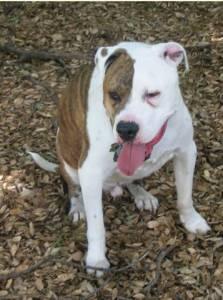
Breed: american pit bull terrier